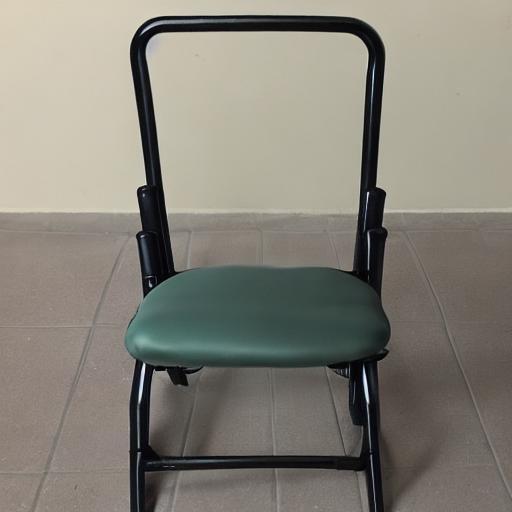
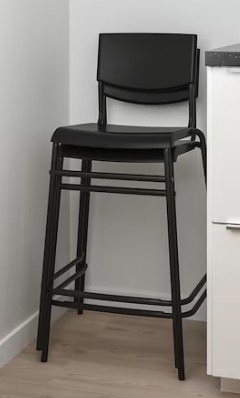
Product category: stool
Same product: no